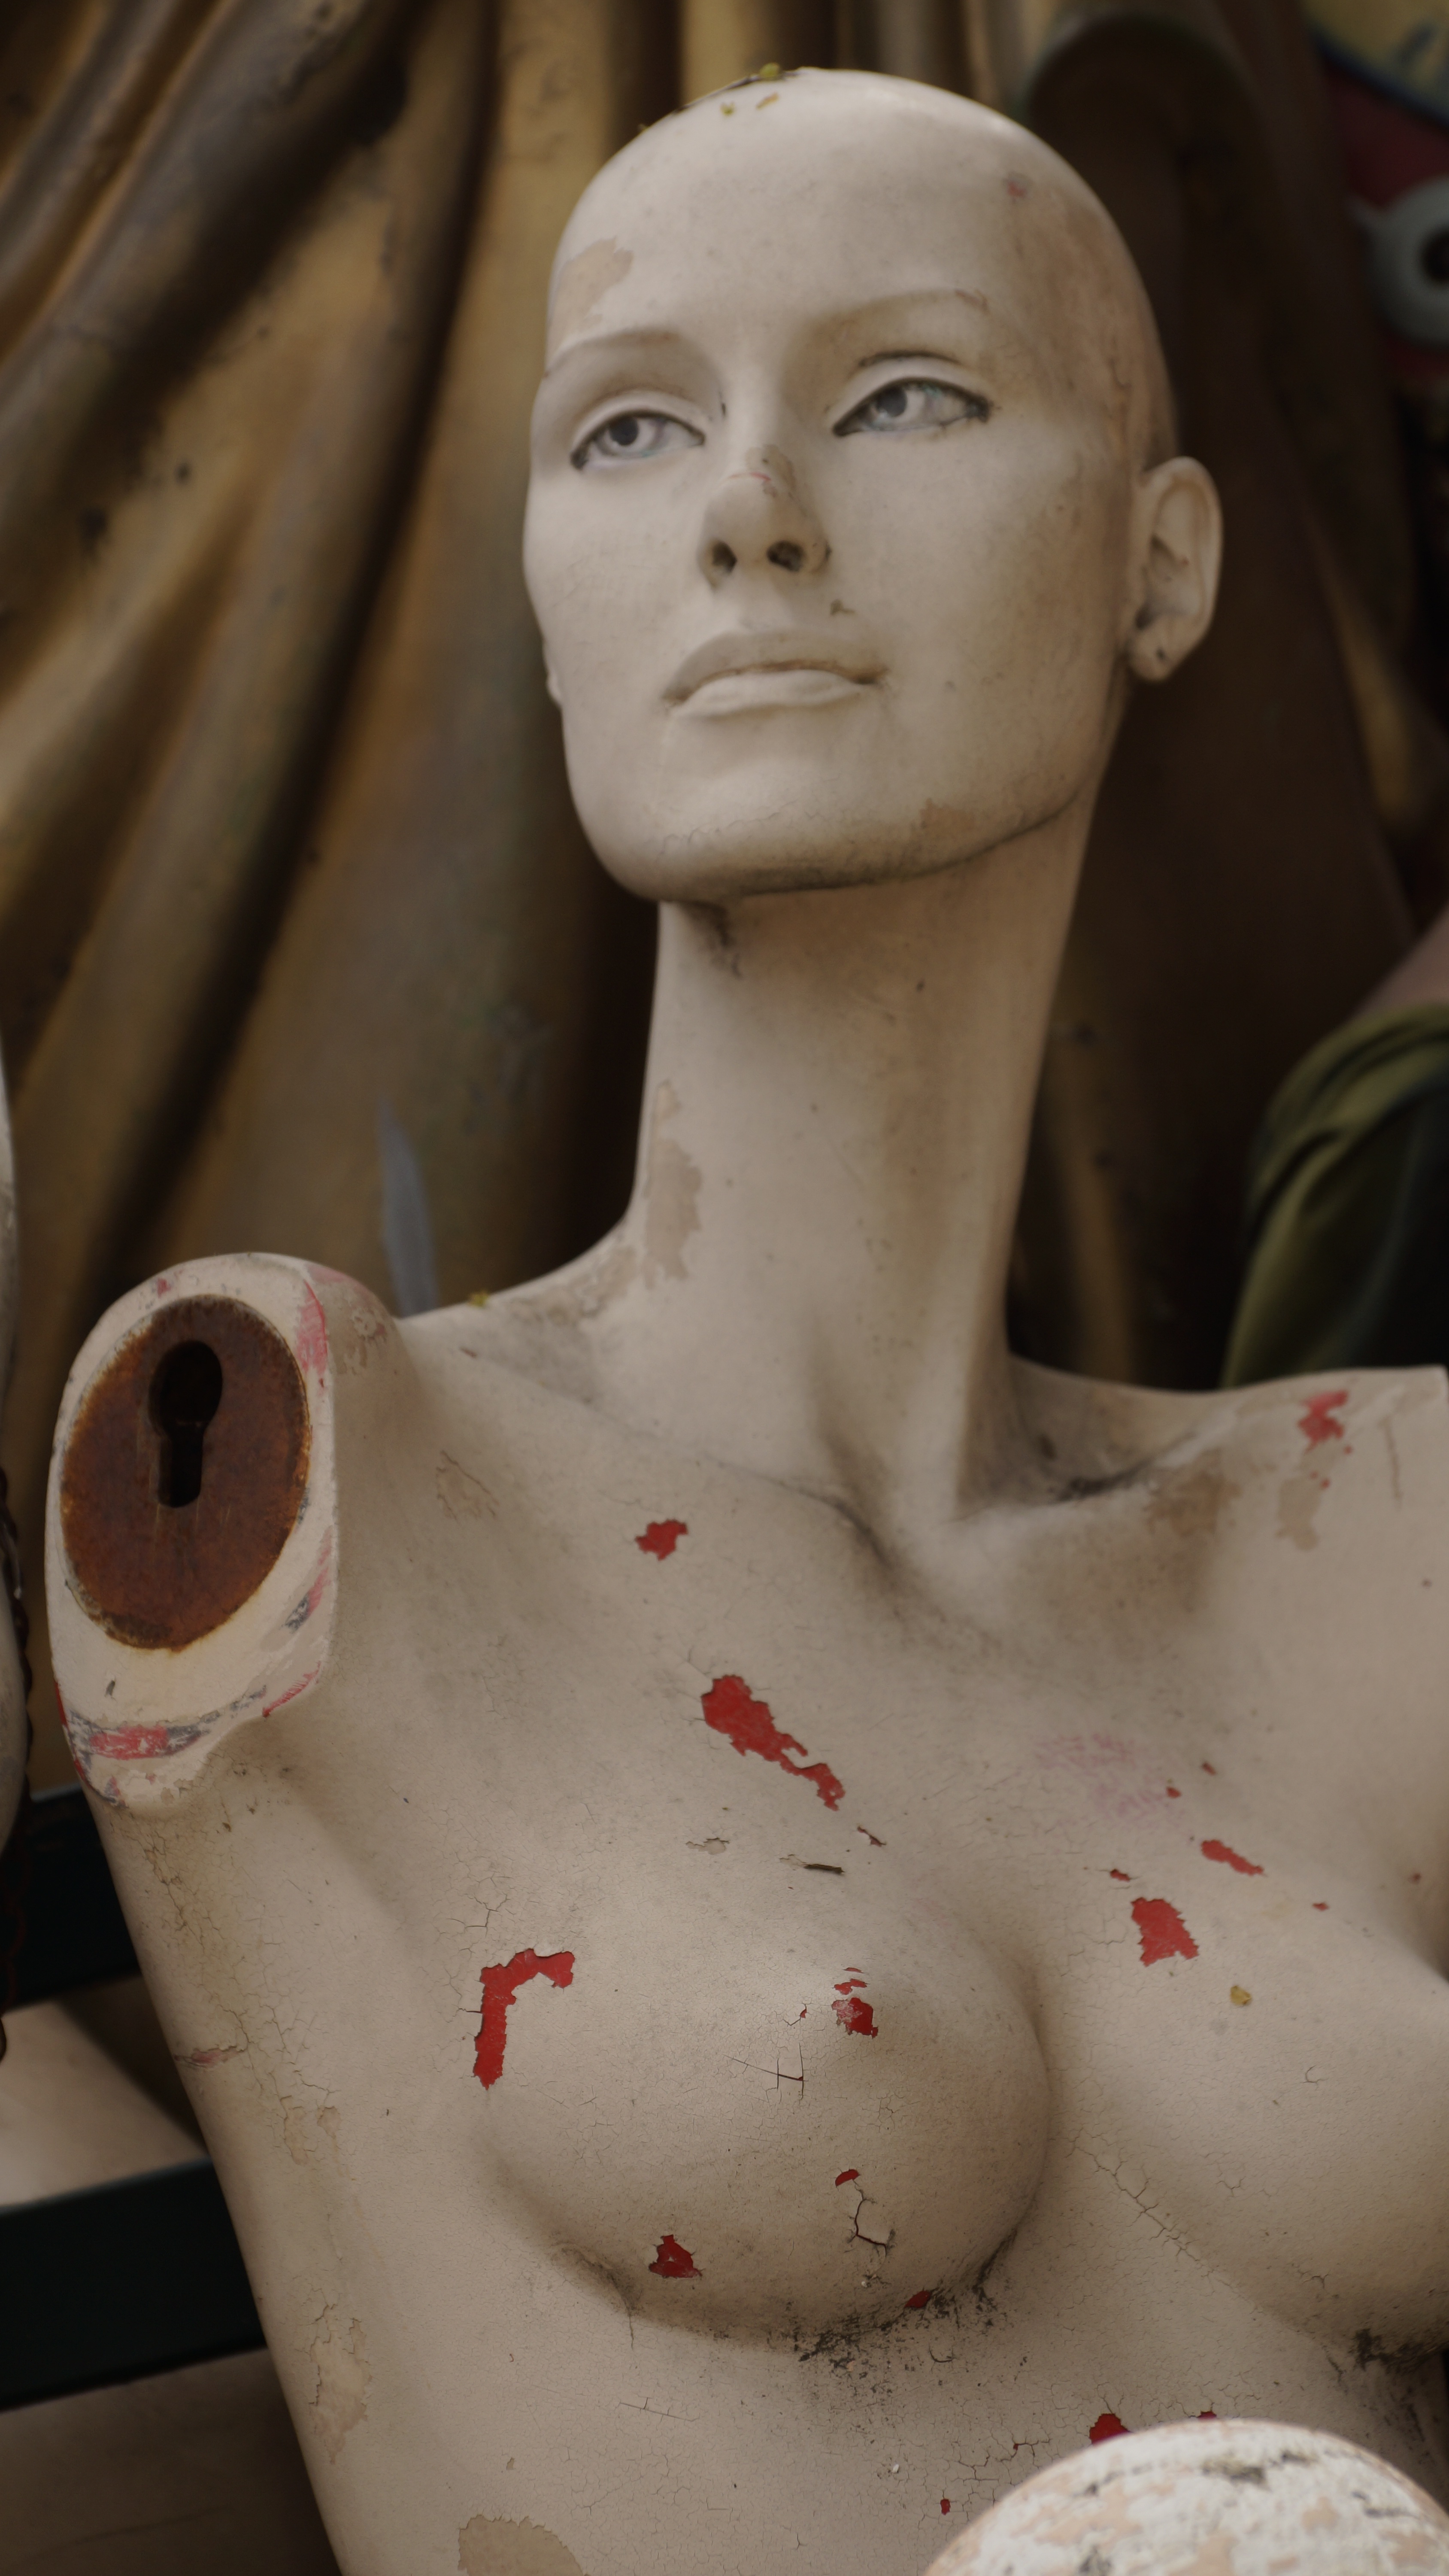
girl, woman, white, vintage, old, monument, female, statue, decoration, ceramic, broken, fashion, clothing, lady, toy, close up, mannequin, face, sculpture, doll, art, dress, temple, head, skin, beauty, trash, organ, carving, torso, art model